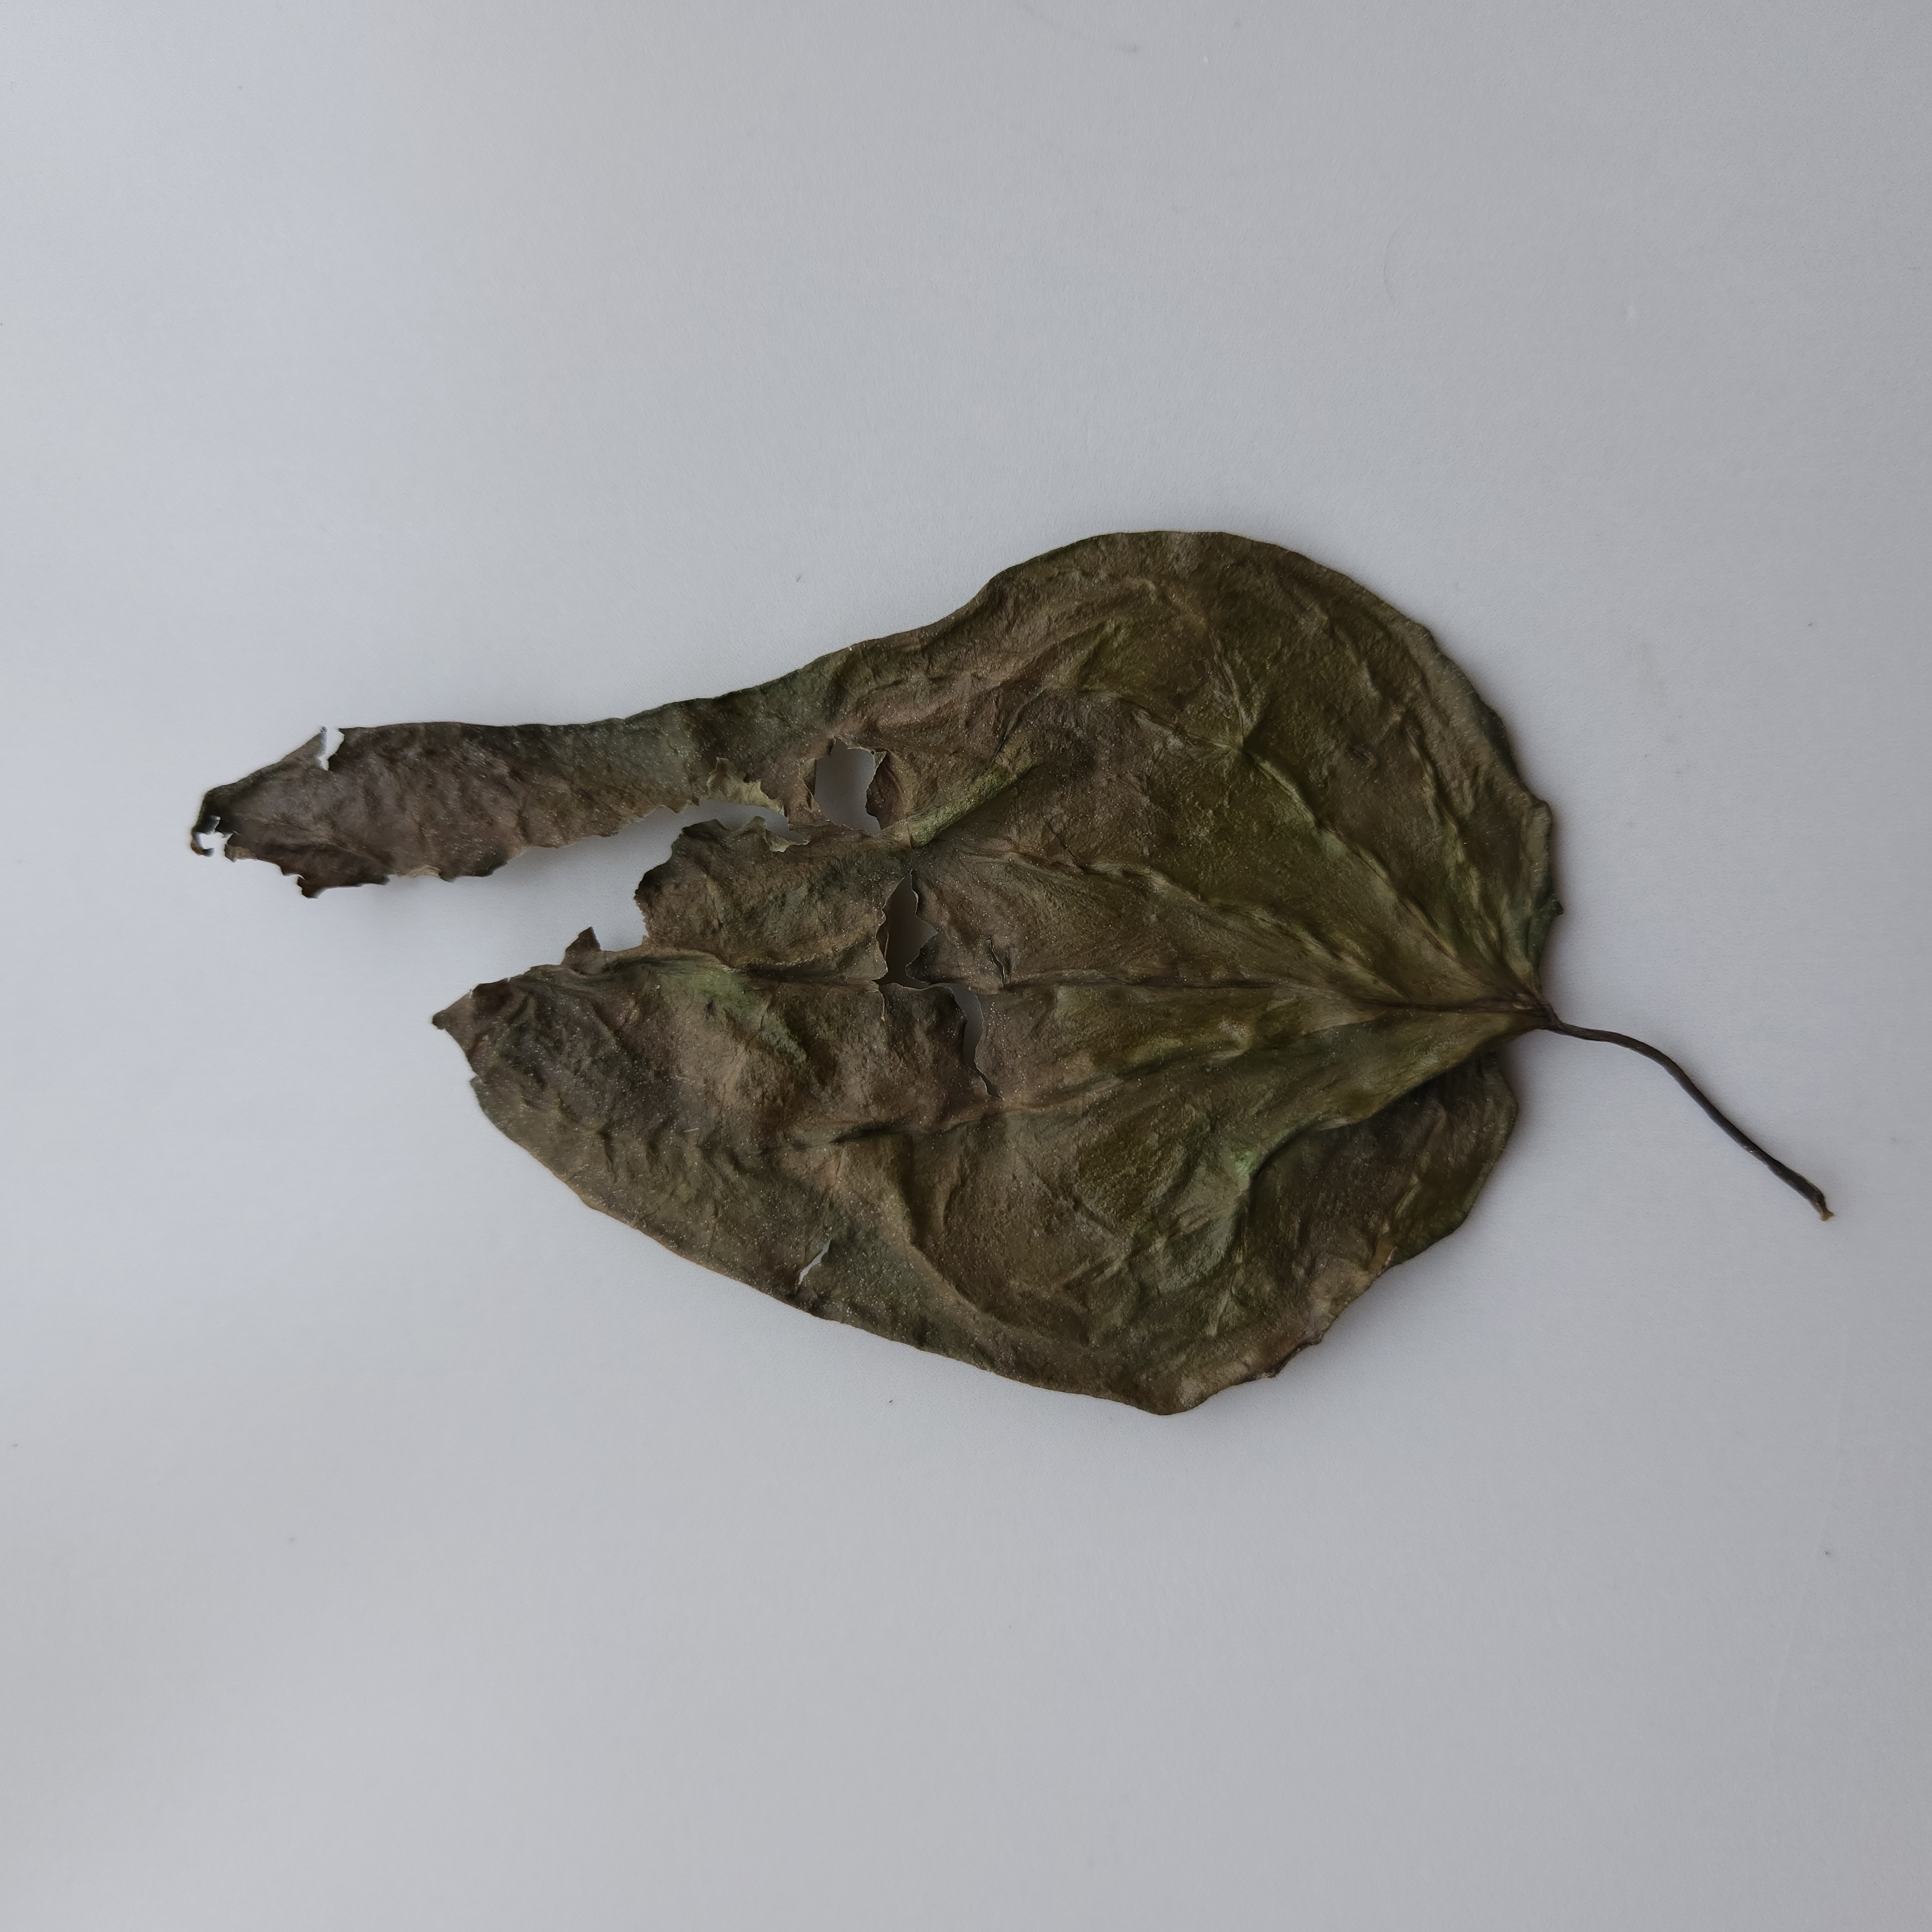
Label: Dried